Het Rattenkasteel

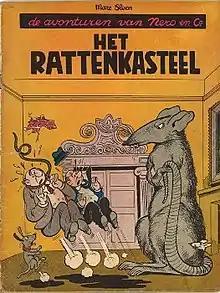
Original 1952 album cover

Het Rattenkasteel ("The Rat's Castle") is a 1948 comic book album in the Belgian comics series "The Adventures of Nero" by Marc Sleen. It's the fourth album in the series and acclaimed as one of Sleen's best. In the 2000s the story was collected and re-published by the Flemish newspapers Het Belang van Limburg and Gazet van Antwerpen in a special series entitled "De beste 10 volgens Marc Sleen" ("The best 10 according to Marc Sleen"), where Sleen choose his ten favorite "Nero" stories. He placed "Het Rattenkasteel" first.